Answer in natural language. Is black cylindrical bin with lid (highlighted by a red box) further away or in front of black wooden spindleback chair (highlighted by a blue box)? Choose between the following options: in front or further away
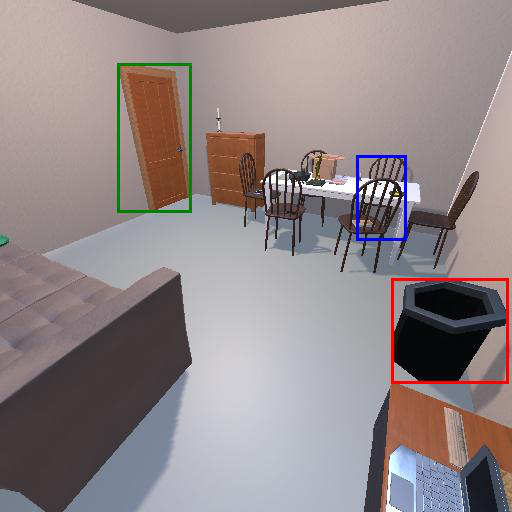
<answer>in front</answer>